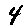
Label: 4